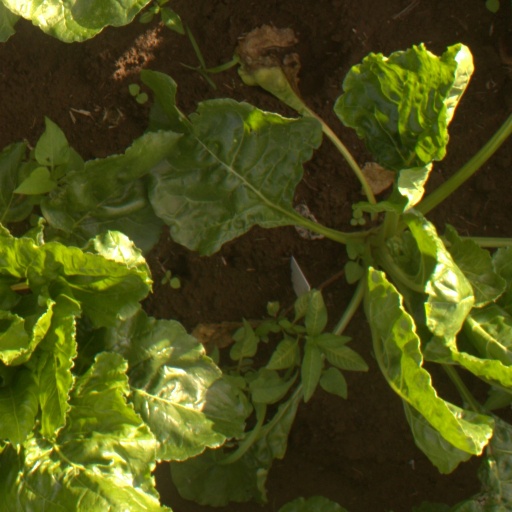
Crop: sugar beet